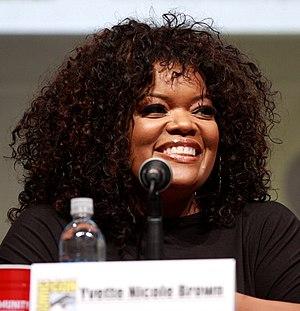
Community est une sitcom chorale américaine en 110 épisodes de 22 minutes créée par Dan Harmon et diffusée entre le 17 septembre 2009 et le 17 avril 2014 sur le réseau NBC et en simultané sur Citytv au Canada, puis entre le 17 mars et le 2 juin 2015 sur Yahoo Screens.